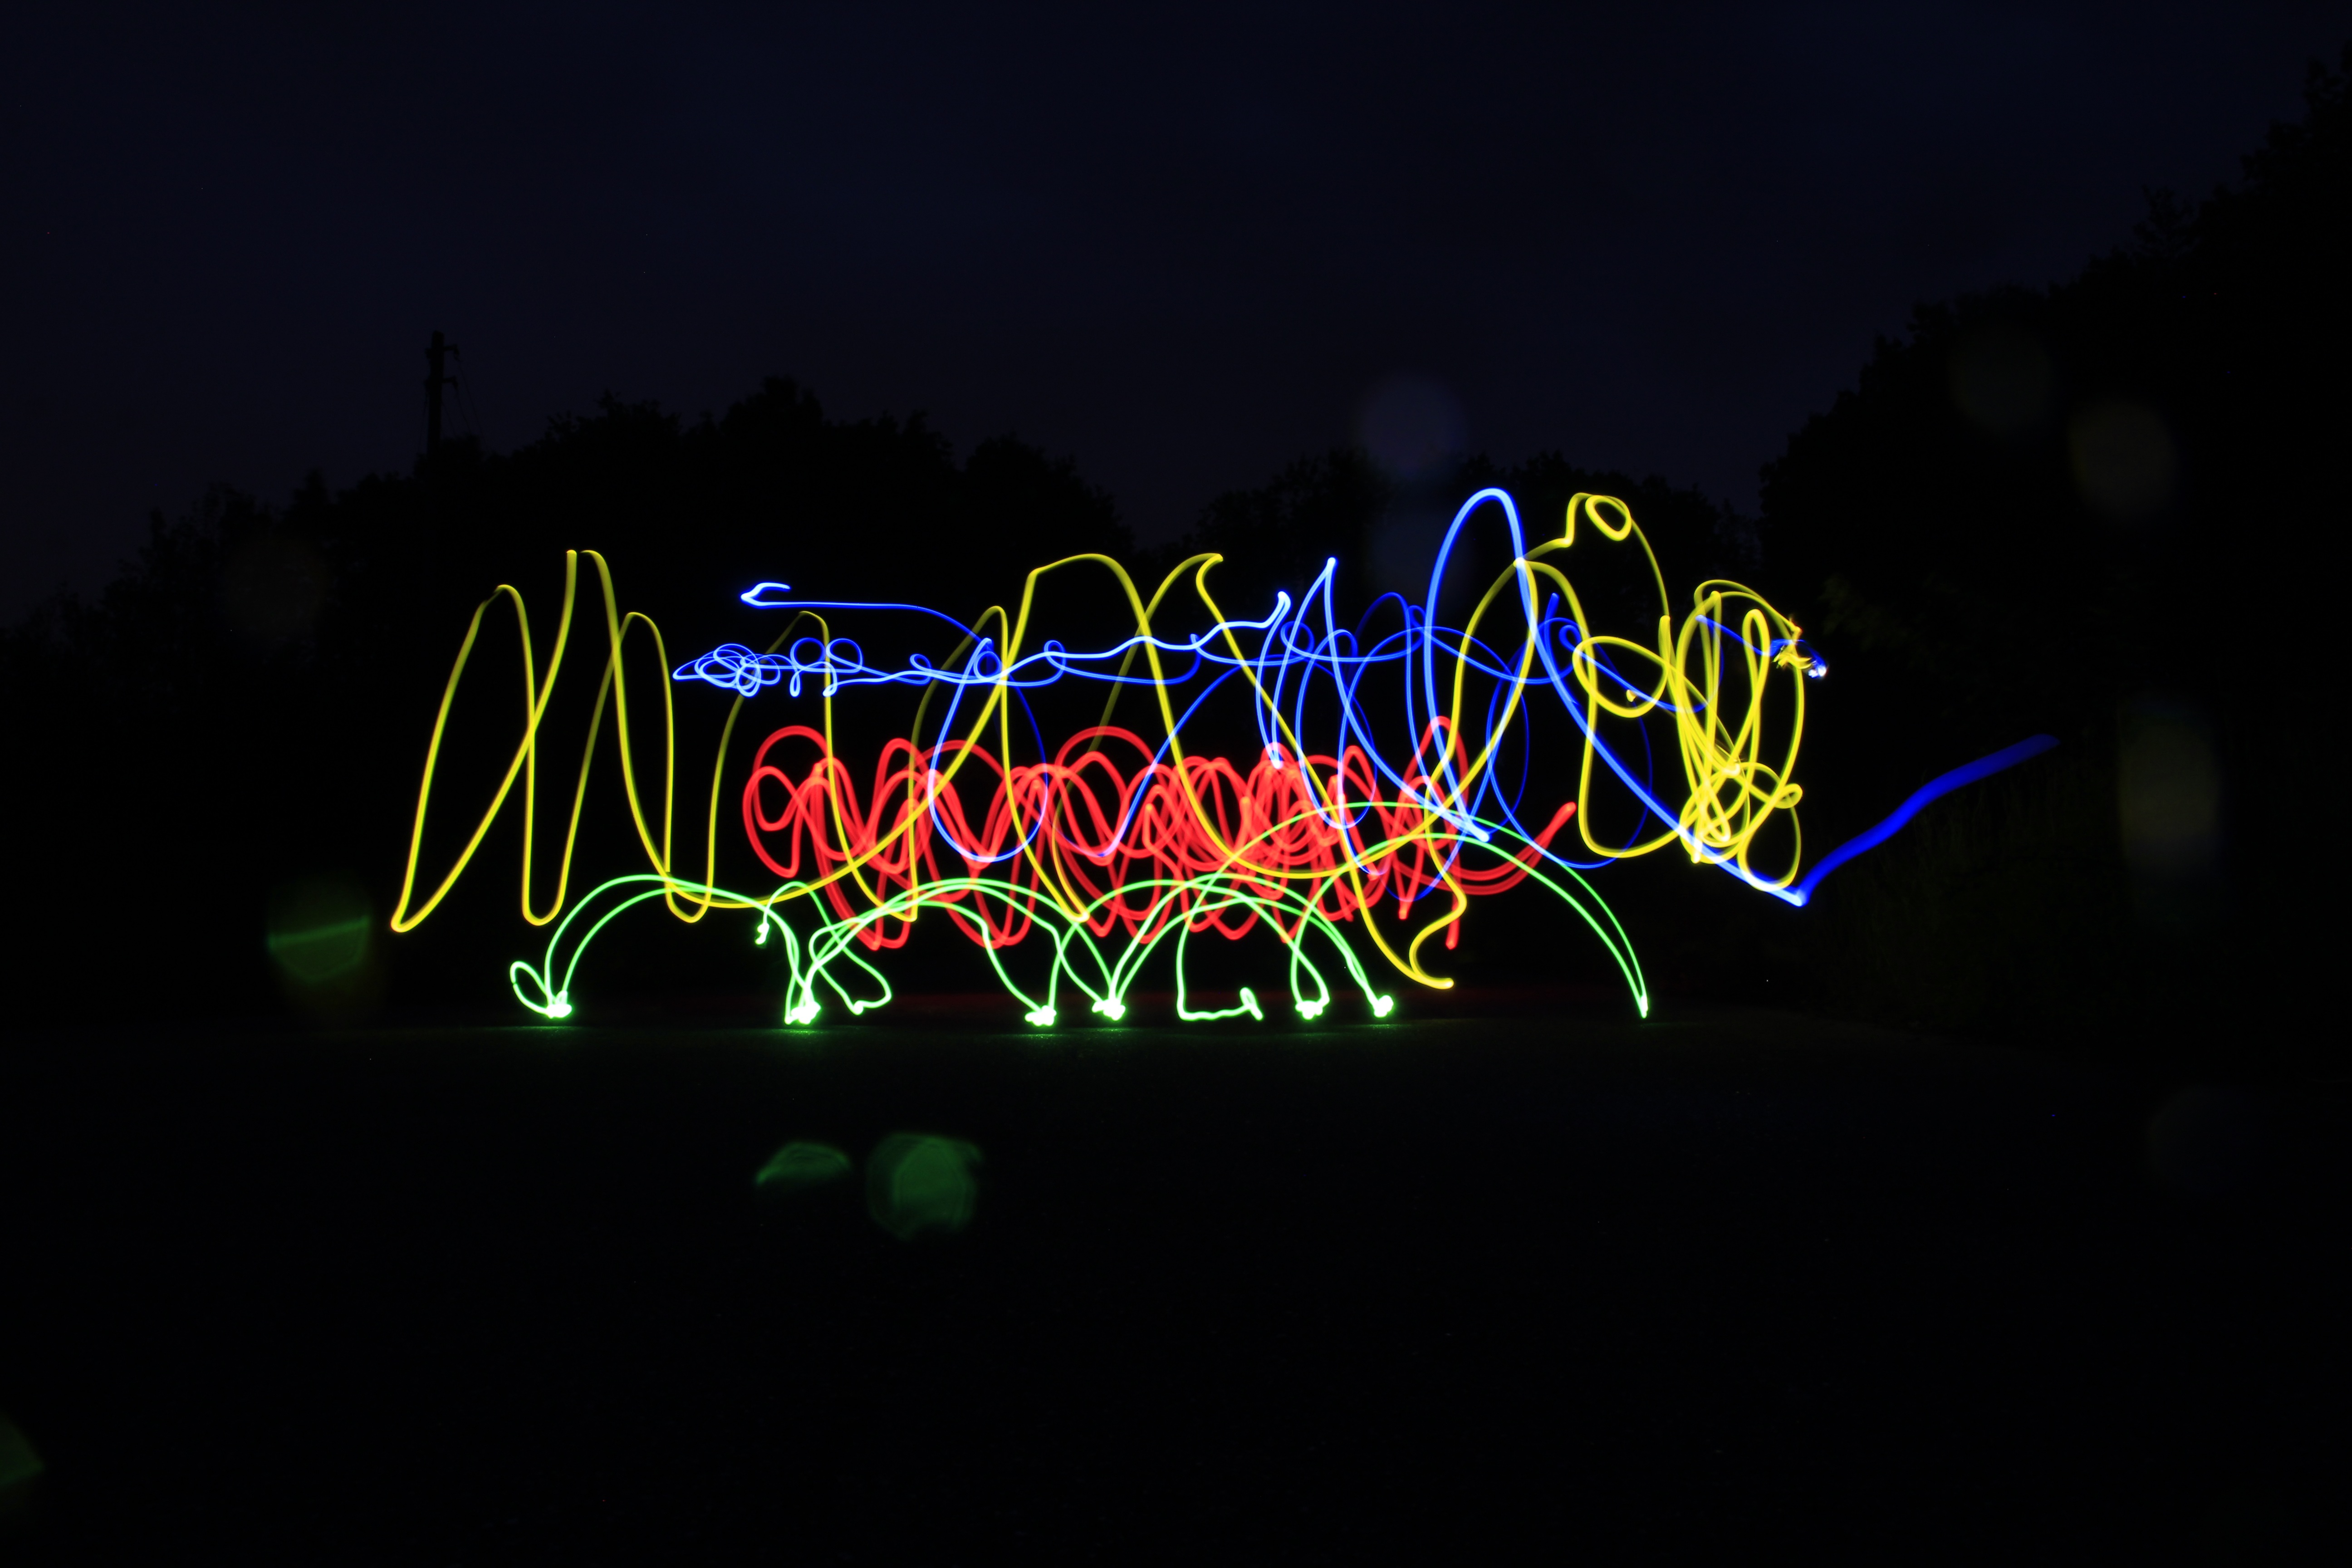
light, night, darkness, signage, neon, neon sign, font, lightpainting, christmas lights, shutter speed